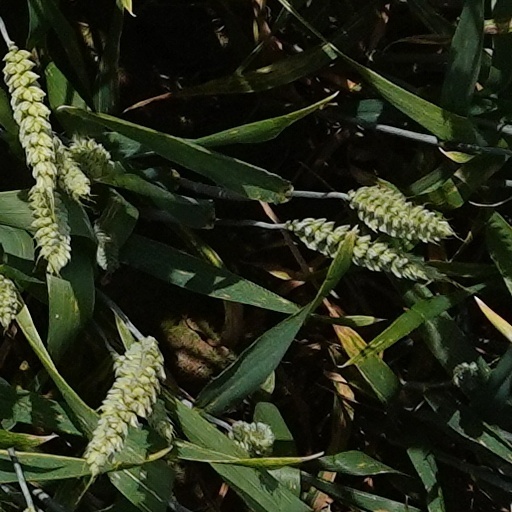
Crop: wheat